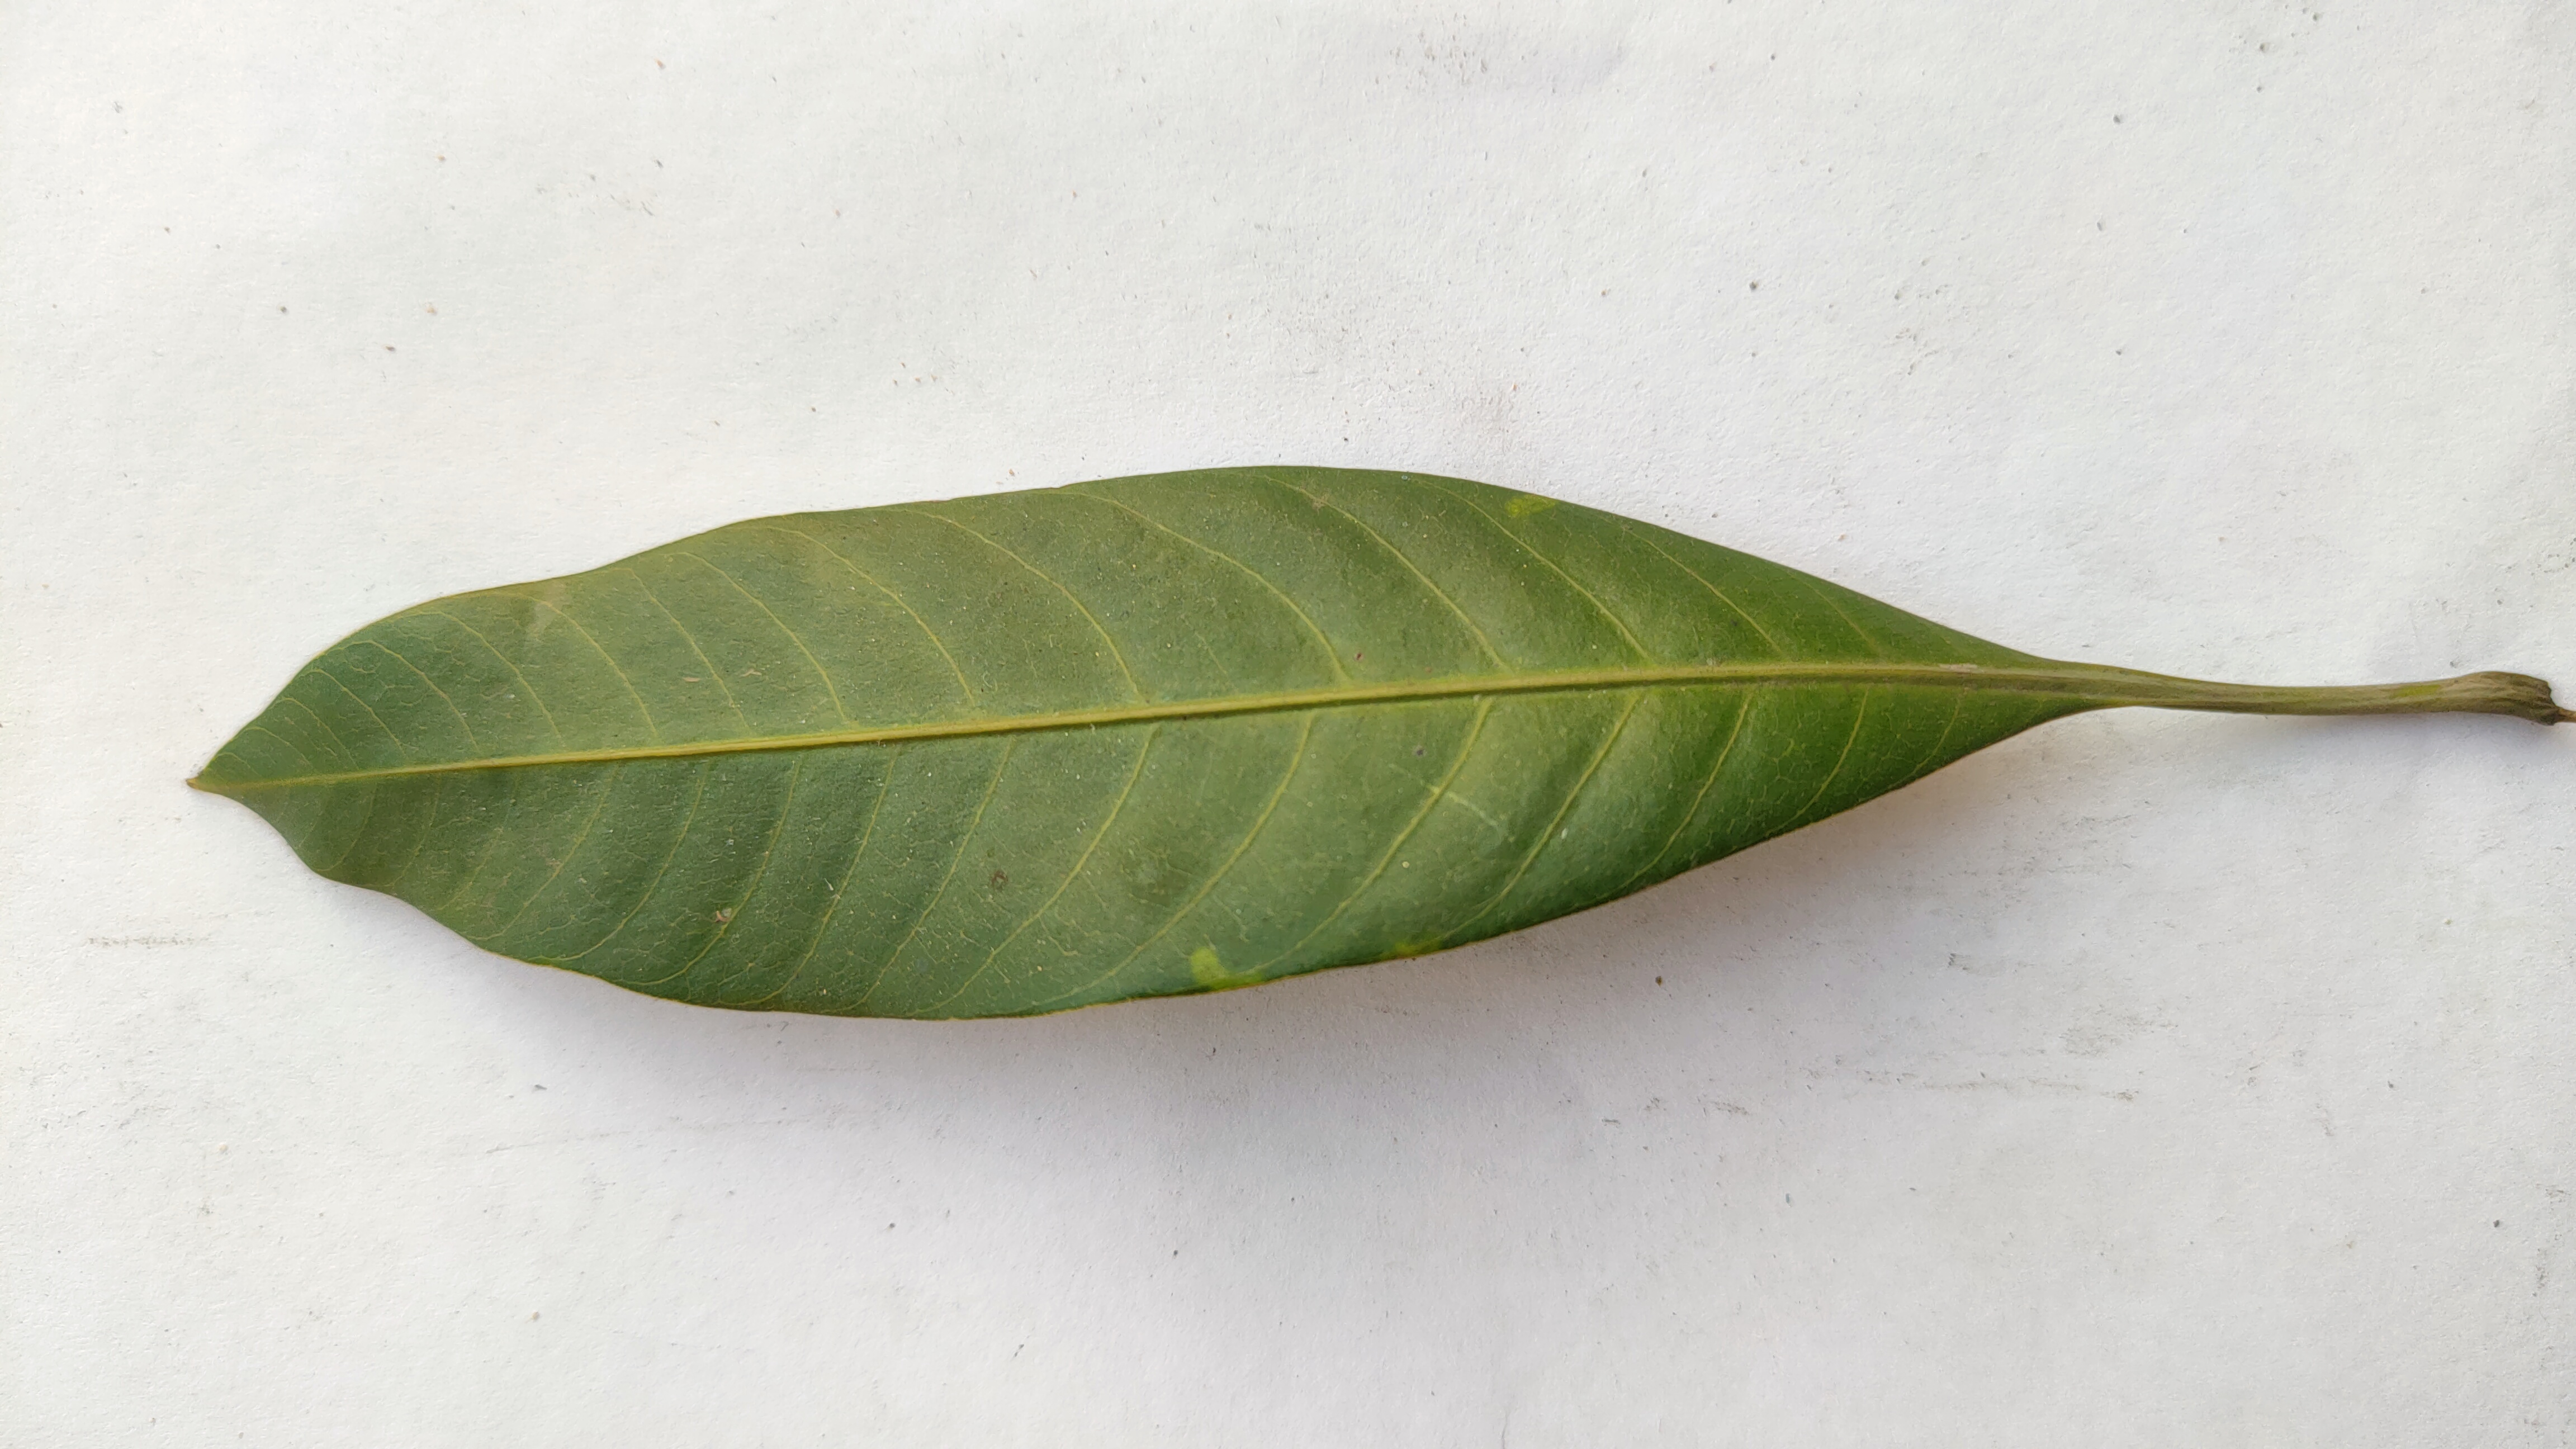
Leaf variety: Mango